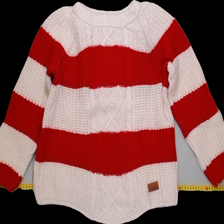
View: front
Type: Sweater
Category: Ladies
Brand: Dobber
Colors: White, Red
Material: 72% wool 28% Cott
Pattern: Striped
Cut: C-collar, Regular
Size: S
Season: All
Trend: No trend
Stains: No
Price range: 50-100
Recommended usage: Reuse